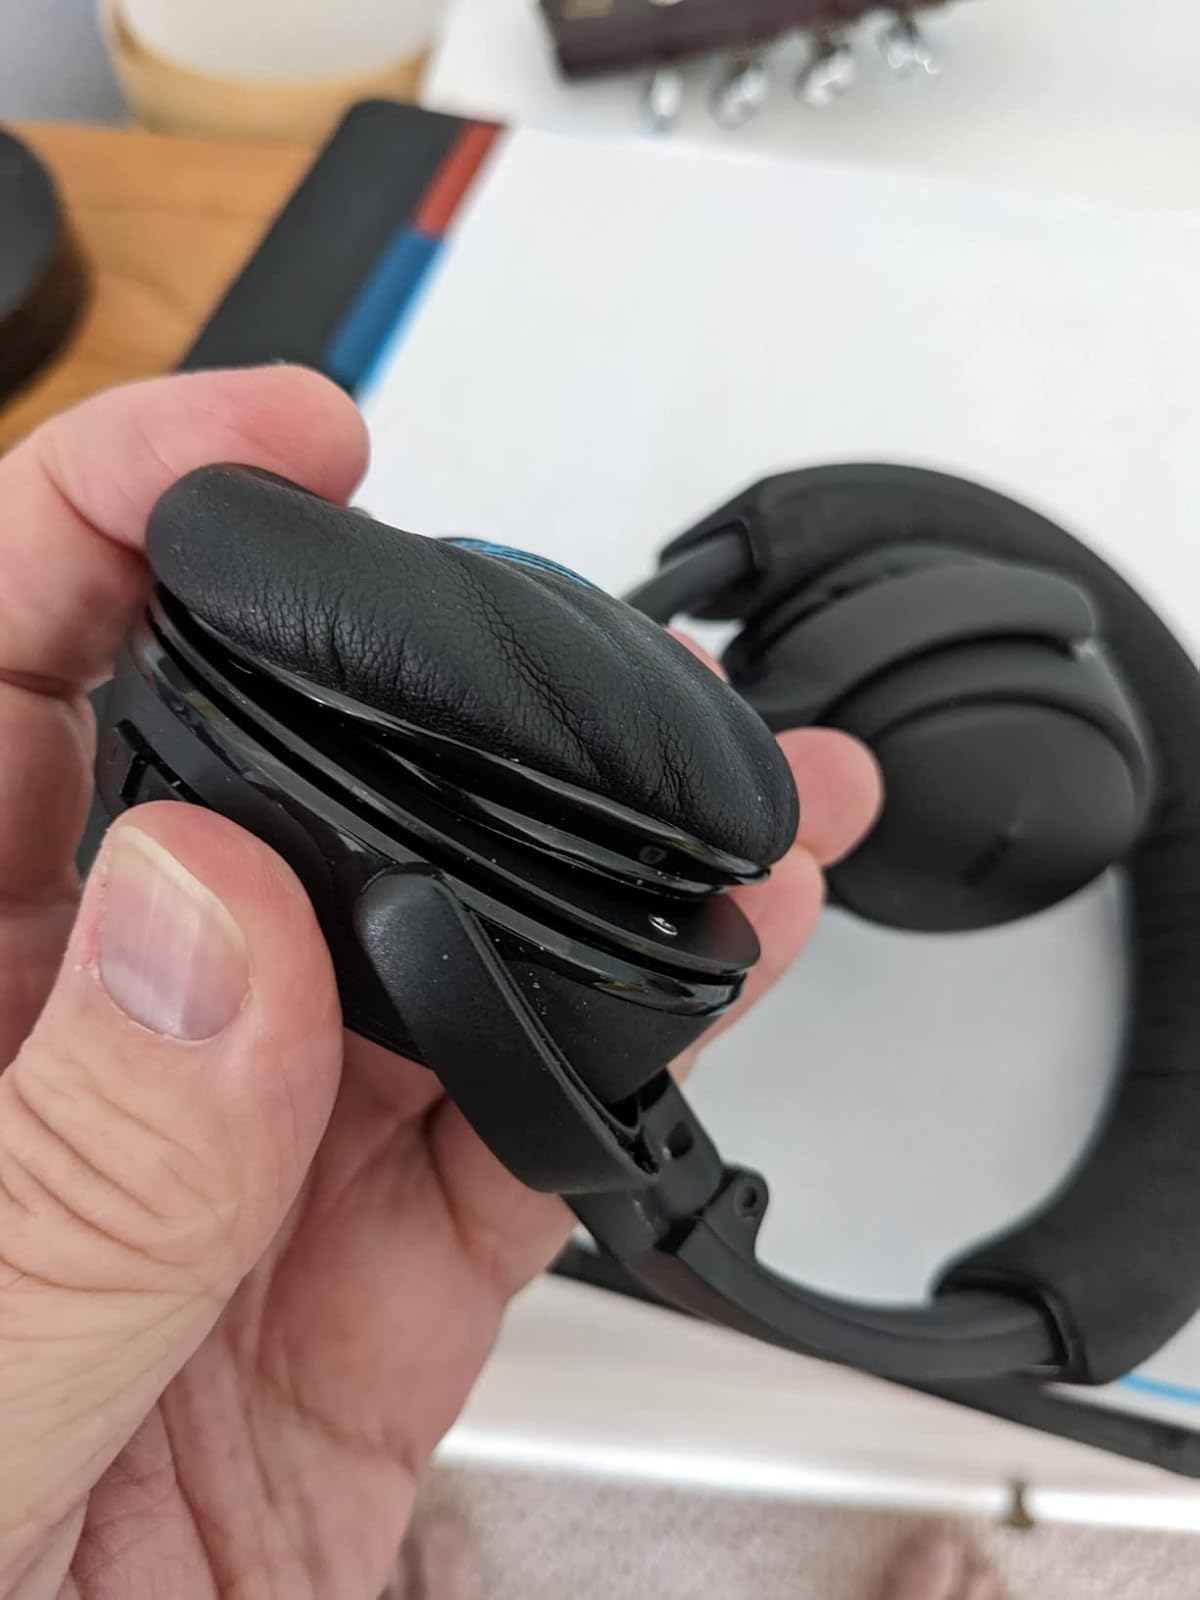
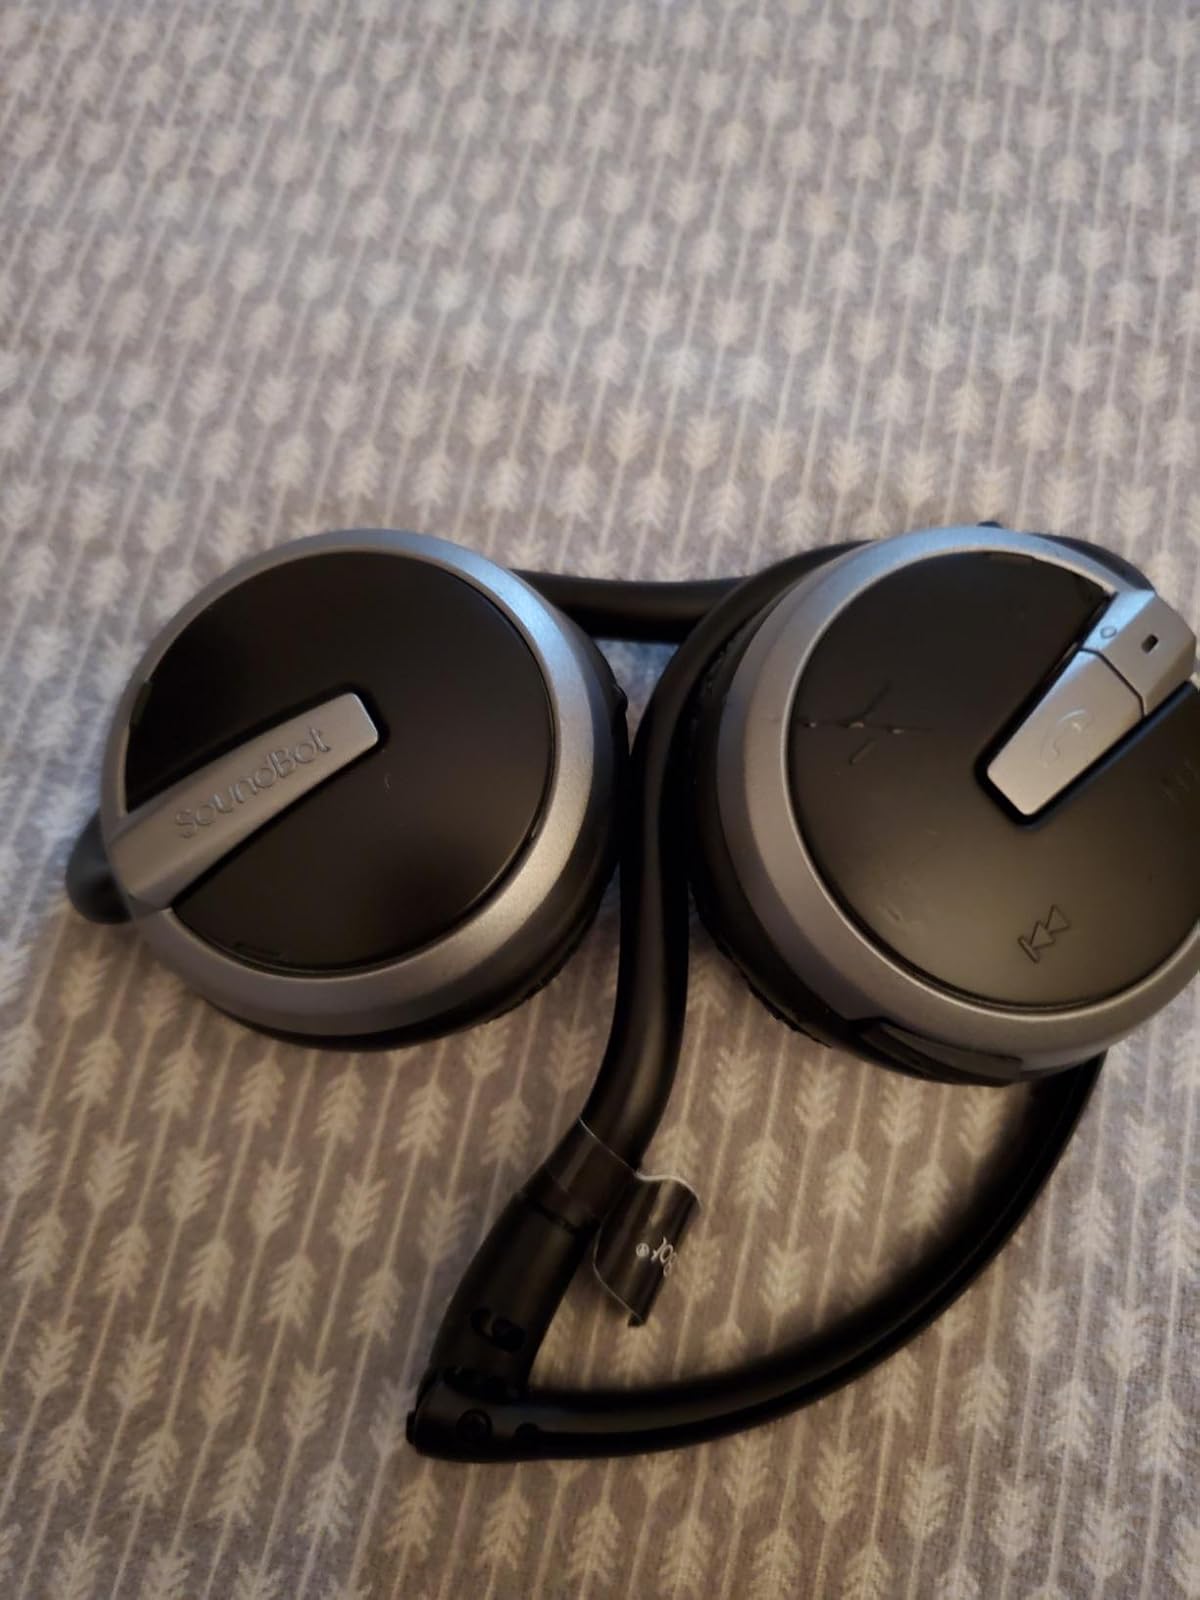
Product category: headphones
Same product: no